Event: Nepal Earthquake
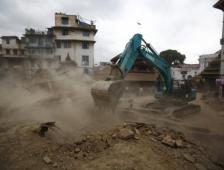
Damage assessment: damage